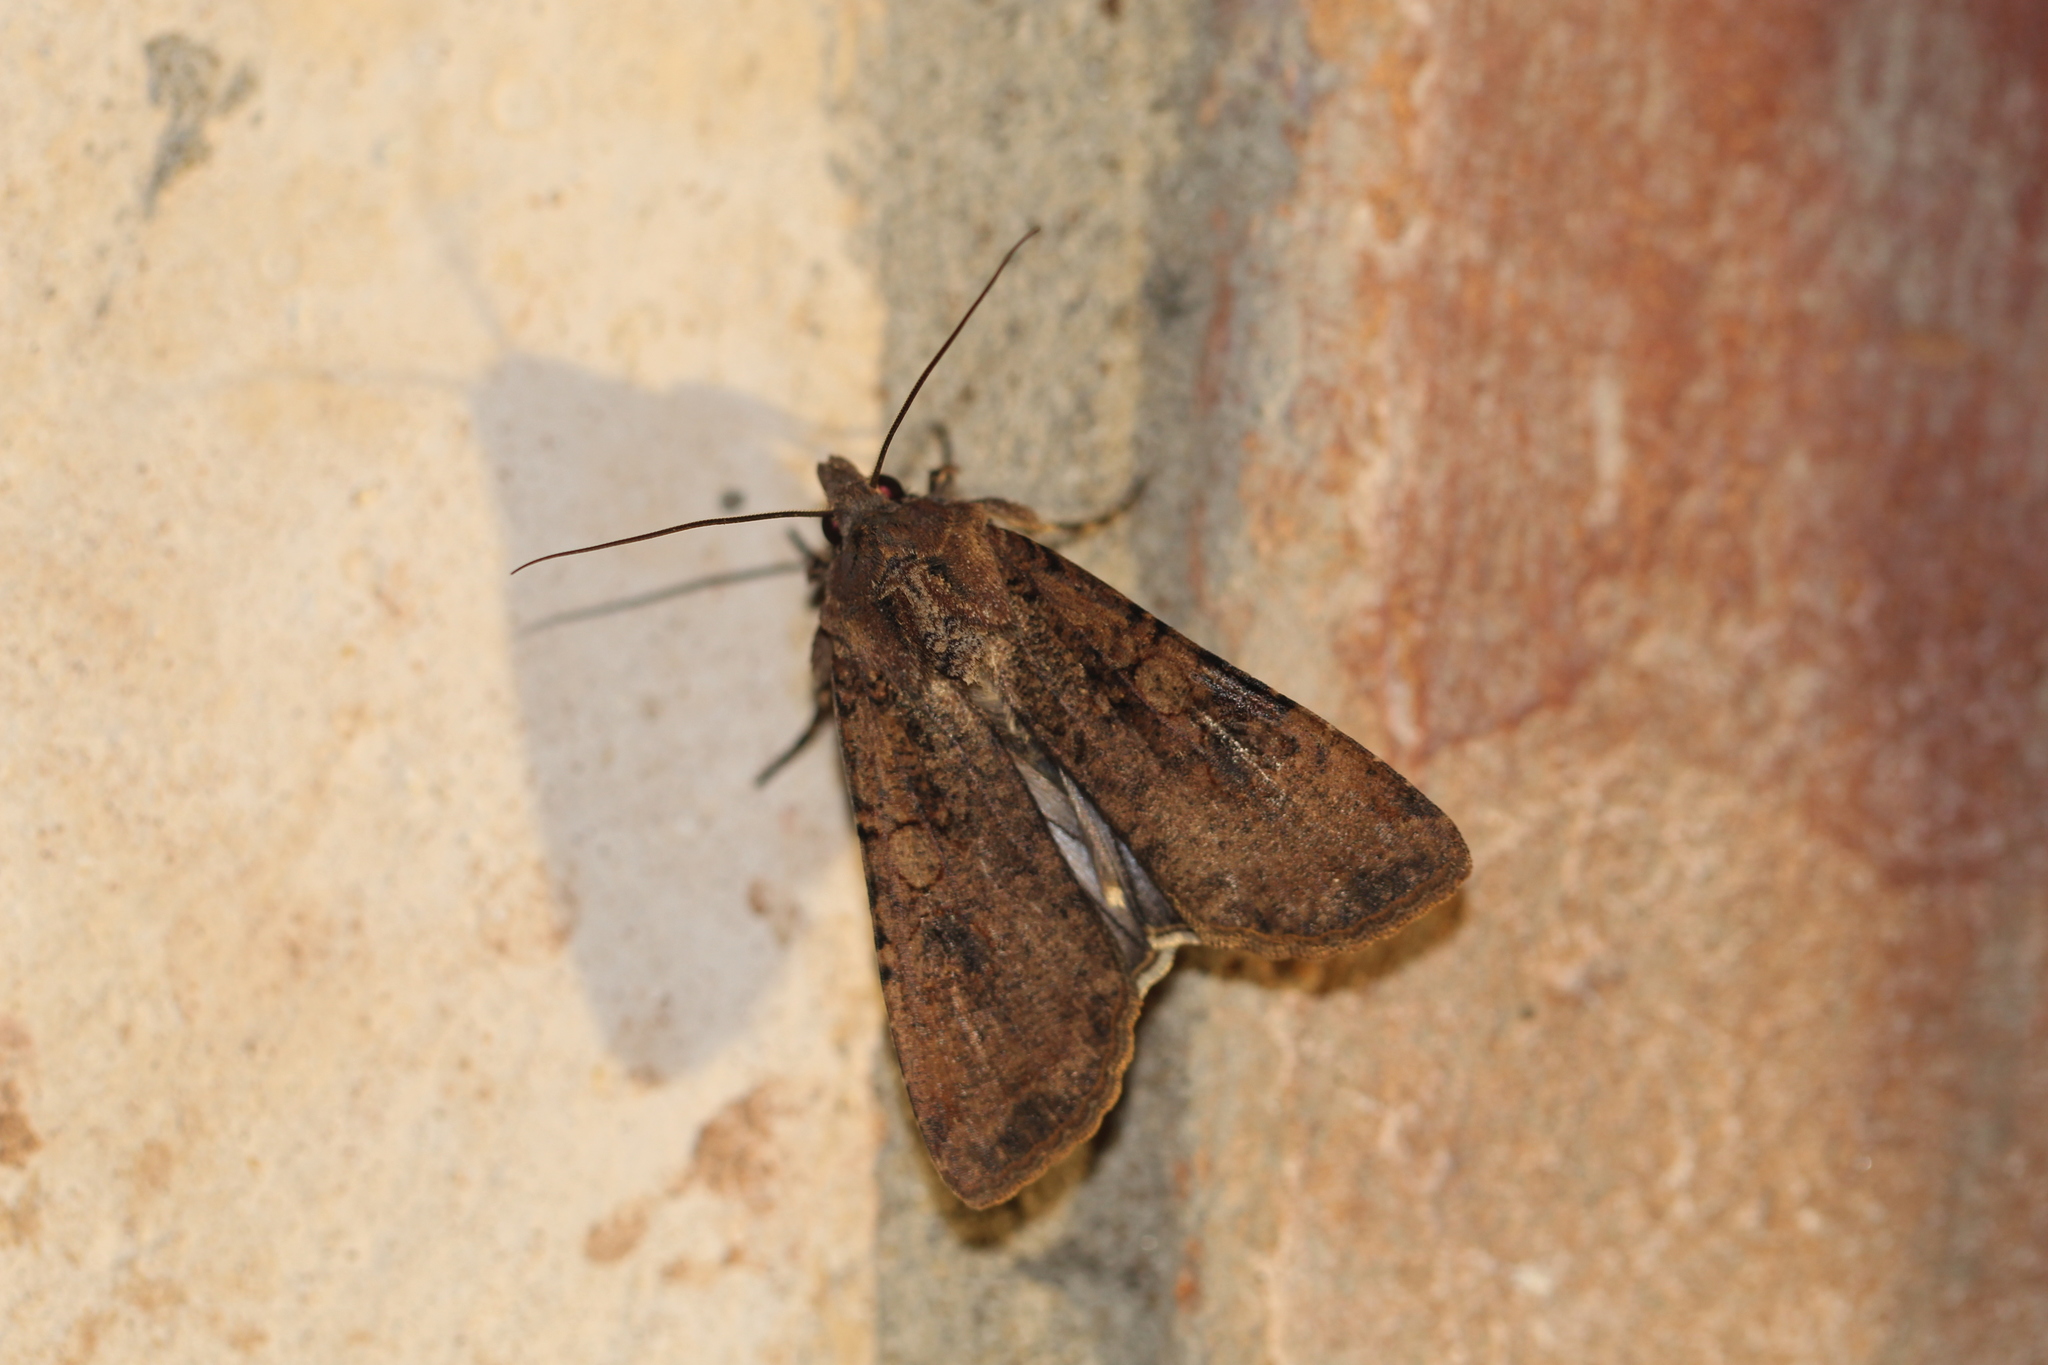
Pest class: cutworms